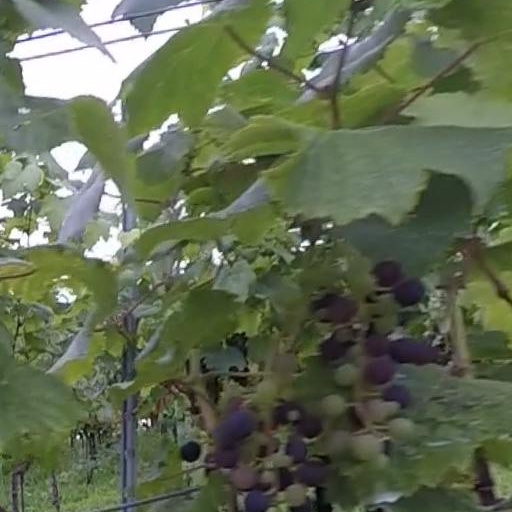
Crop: grape